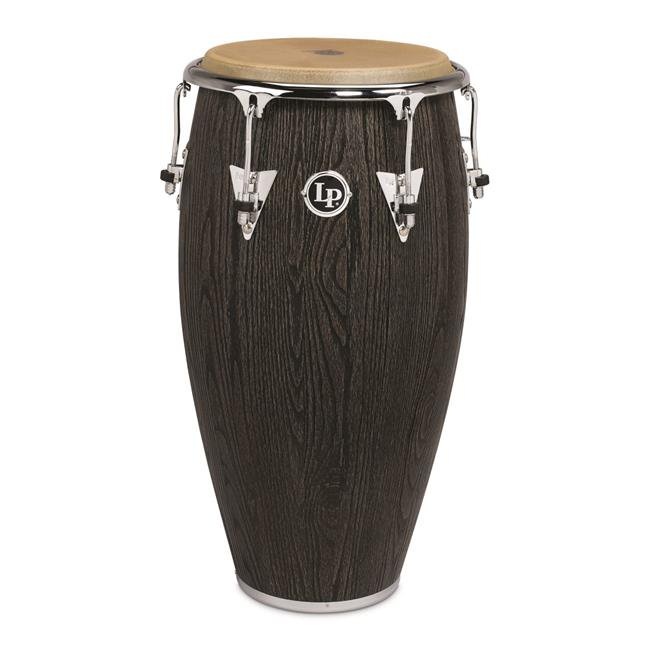
LP LP1250SA - Uptown Sculpted Ash Tumba
Brand: LP
Category: Arts & Entertainment > Hobbies & Creative Arts > Musical Instruments > Percussion > Hand Percussion > Hand Drums > Congas > Tumbas